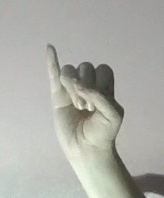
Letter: meem